Polikarp Mdivani

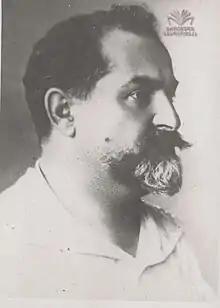

Polikarp "Budu" Gurgenovich Mdivani ("Polikarp Gurgenovich [Budu] Mdivani"; 1877 – 19 July 1937) was a veteran Georgian Bolshevik and Soviet government official energetically involved in the Russian Revolutions and the Civil War. In the 1920s, he played an important role in the Sovietization of the Caucasus, but later led Georgian Communist opposition to Joseph Stalin's centralizing policy during the Georgian Affair of 1922. He was executed during the Great Purge.